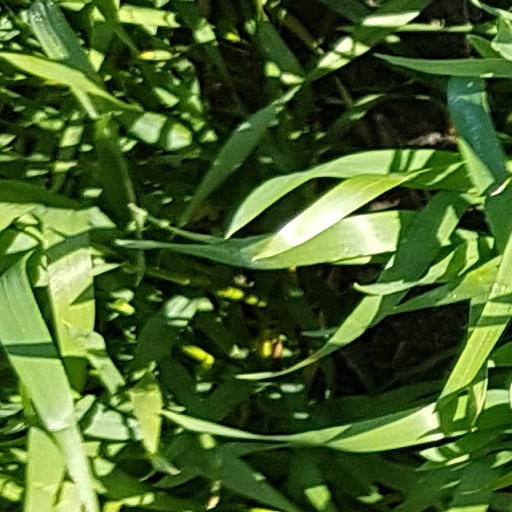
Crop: wheat